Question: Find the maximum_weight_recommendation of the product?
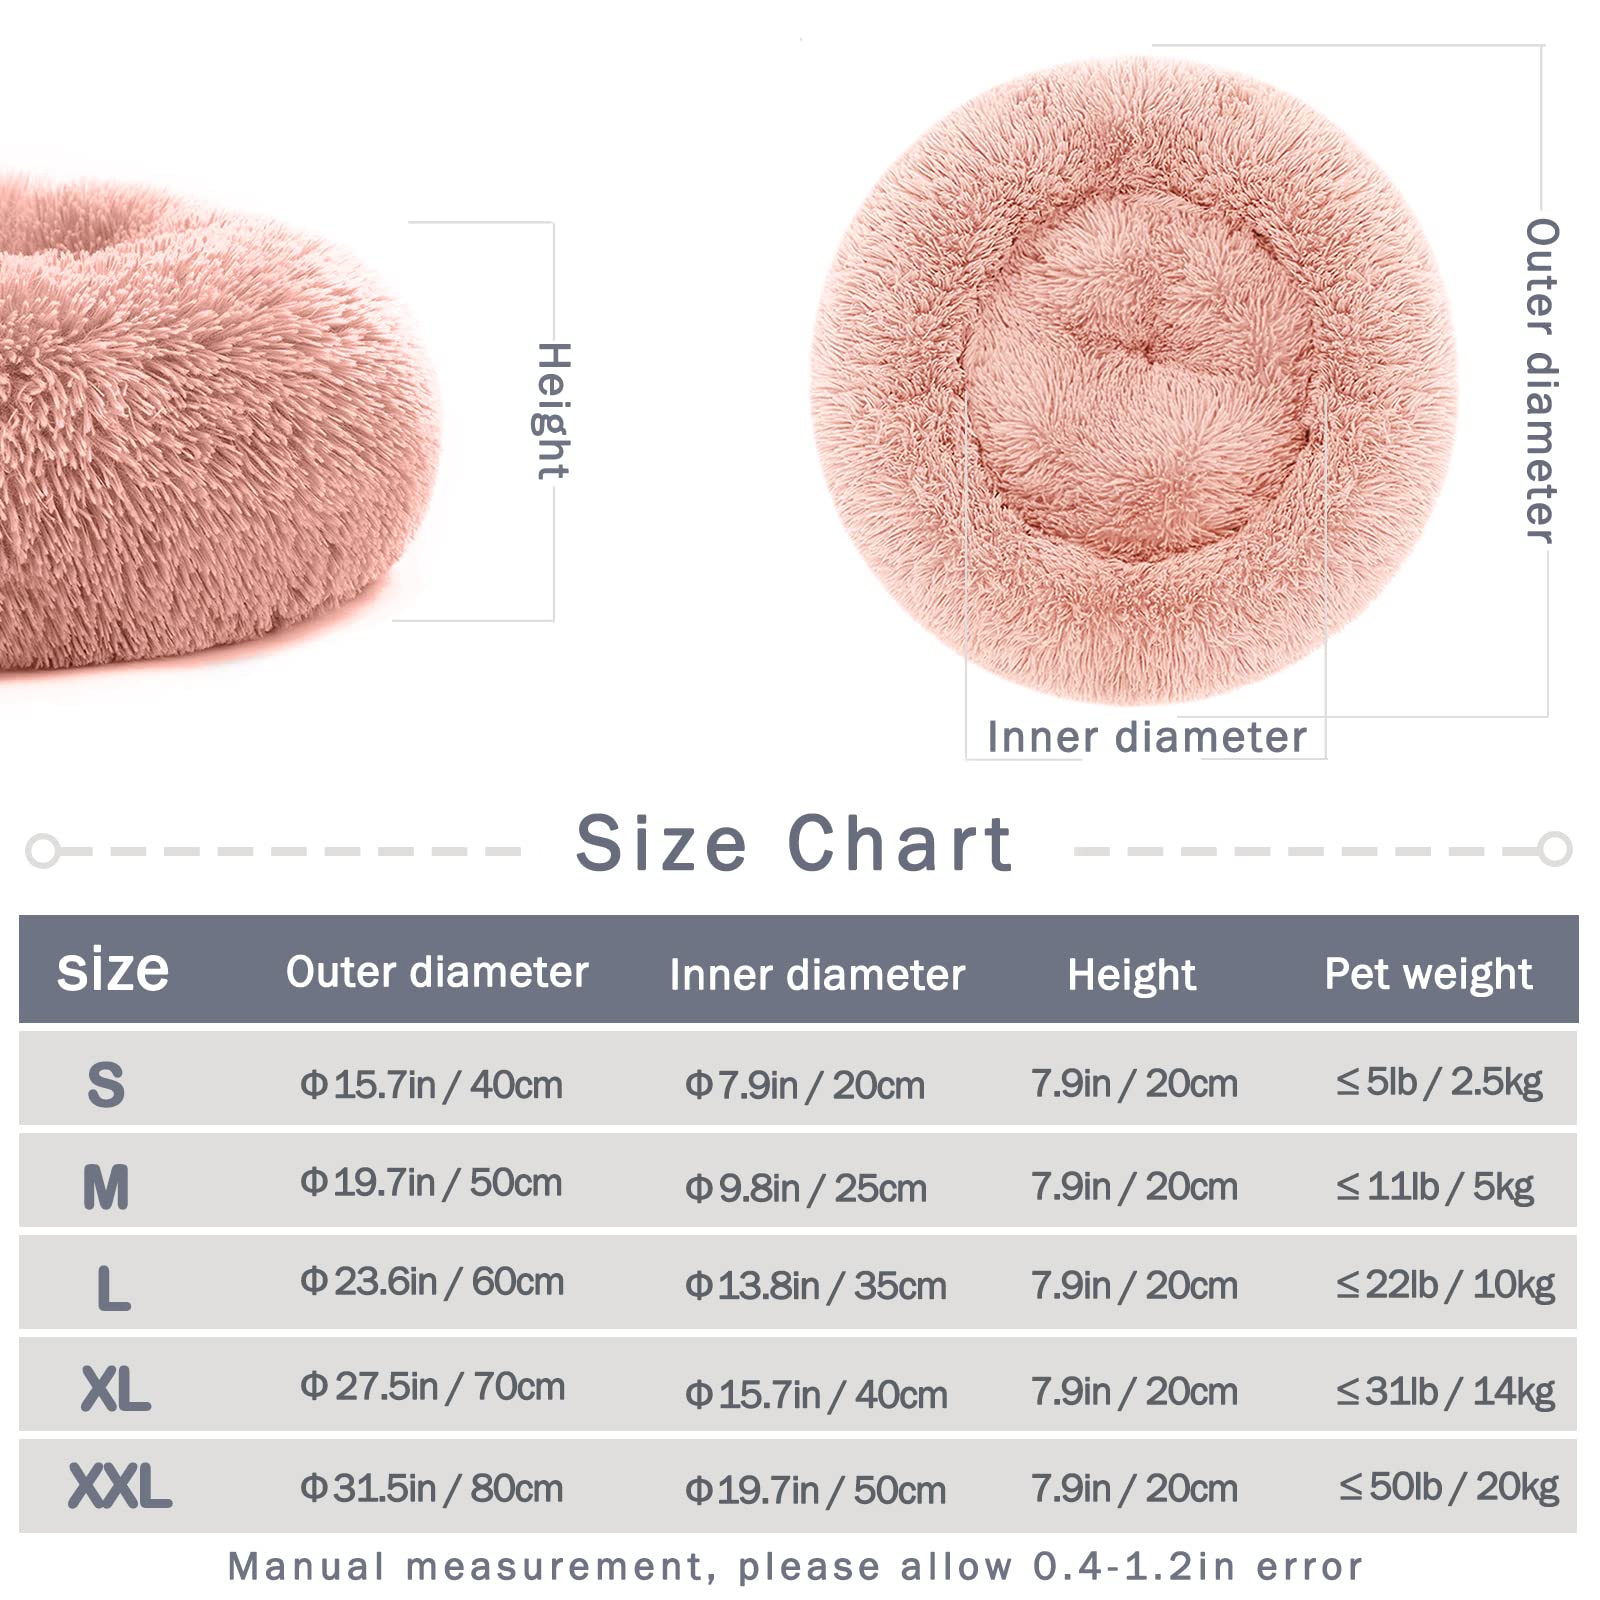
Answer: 5 kilogram